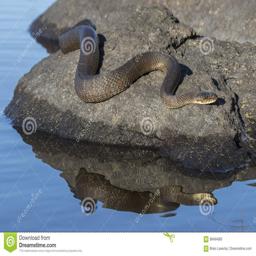
Animal: snakes